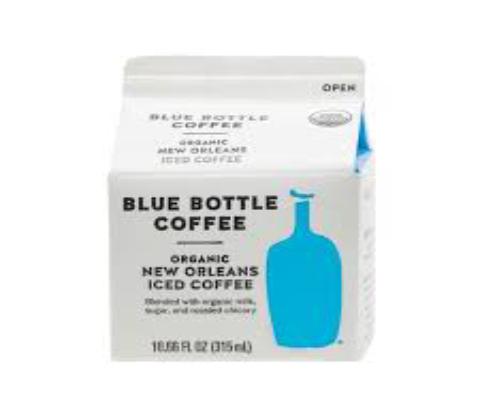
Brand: Blue Bottle Coffee Company
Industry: Food